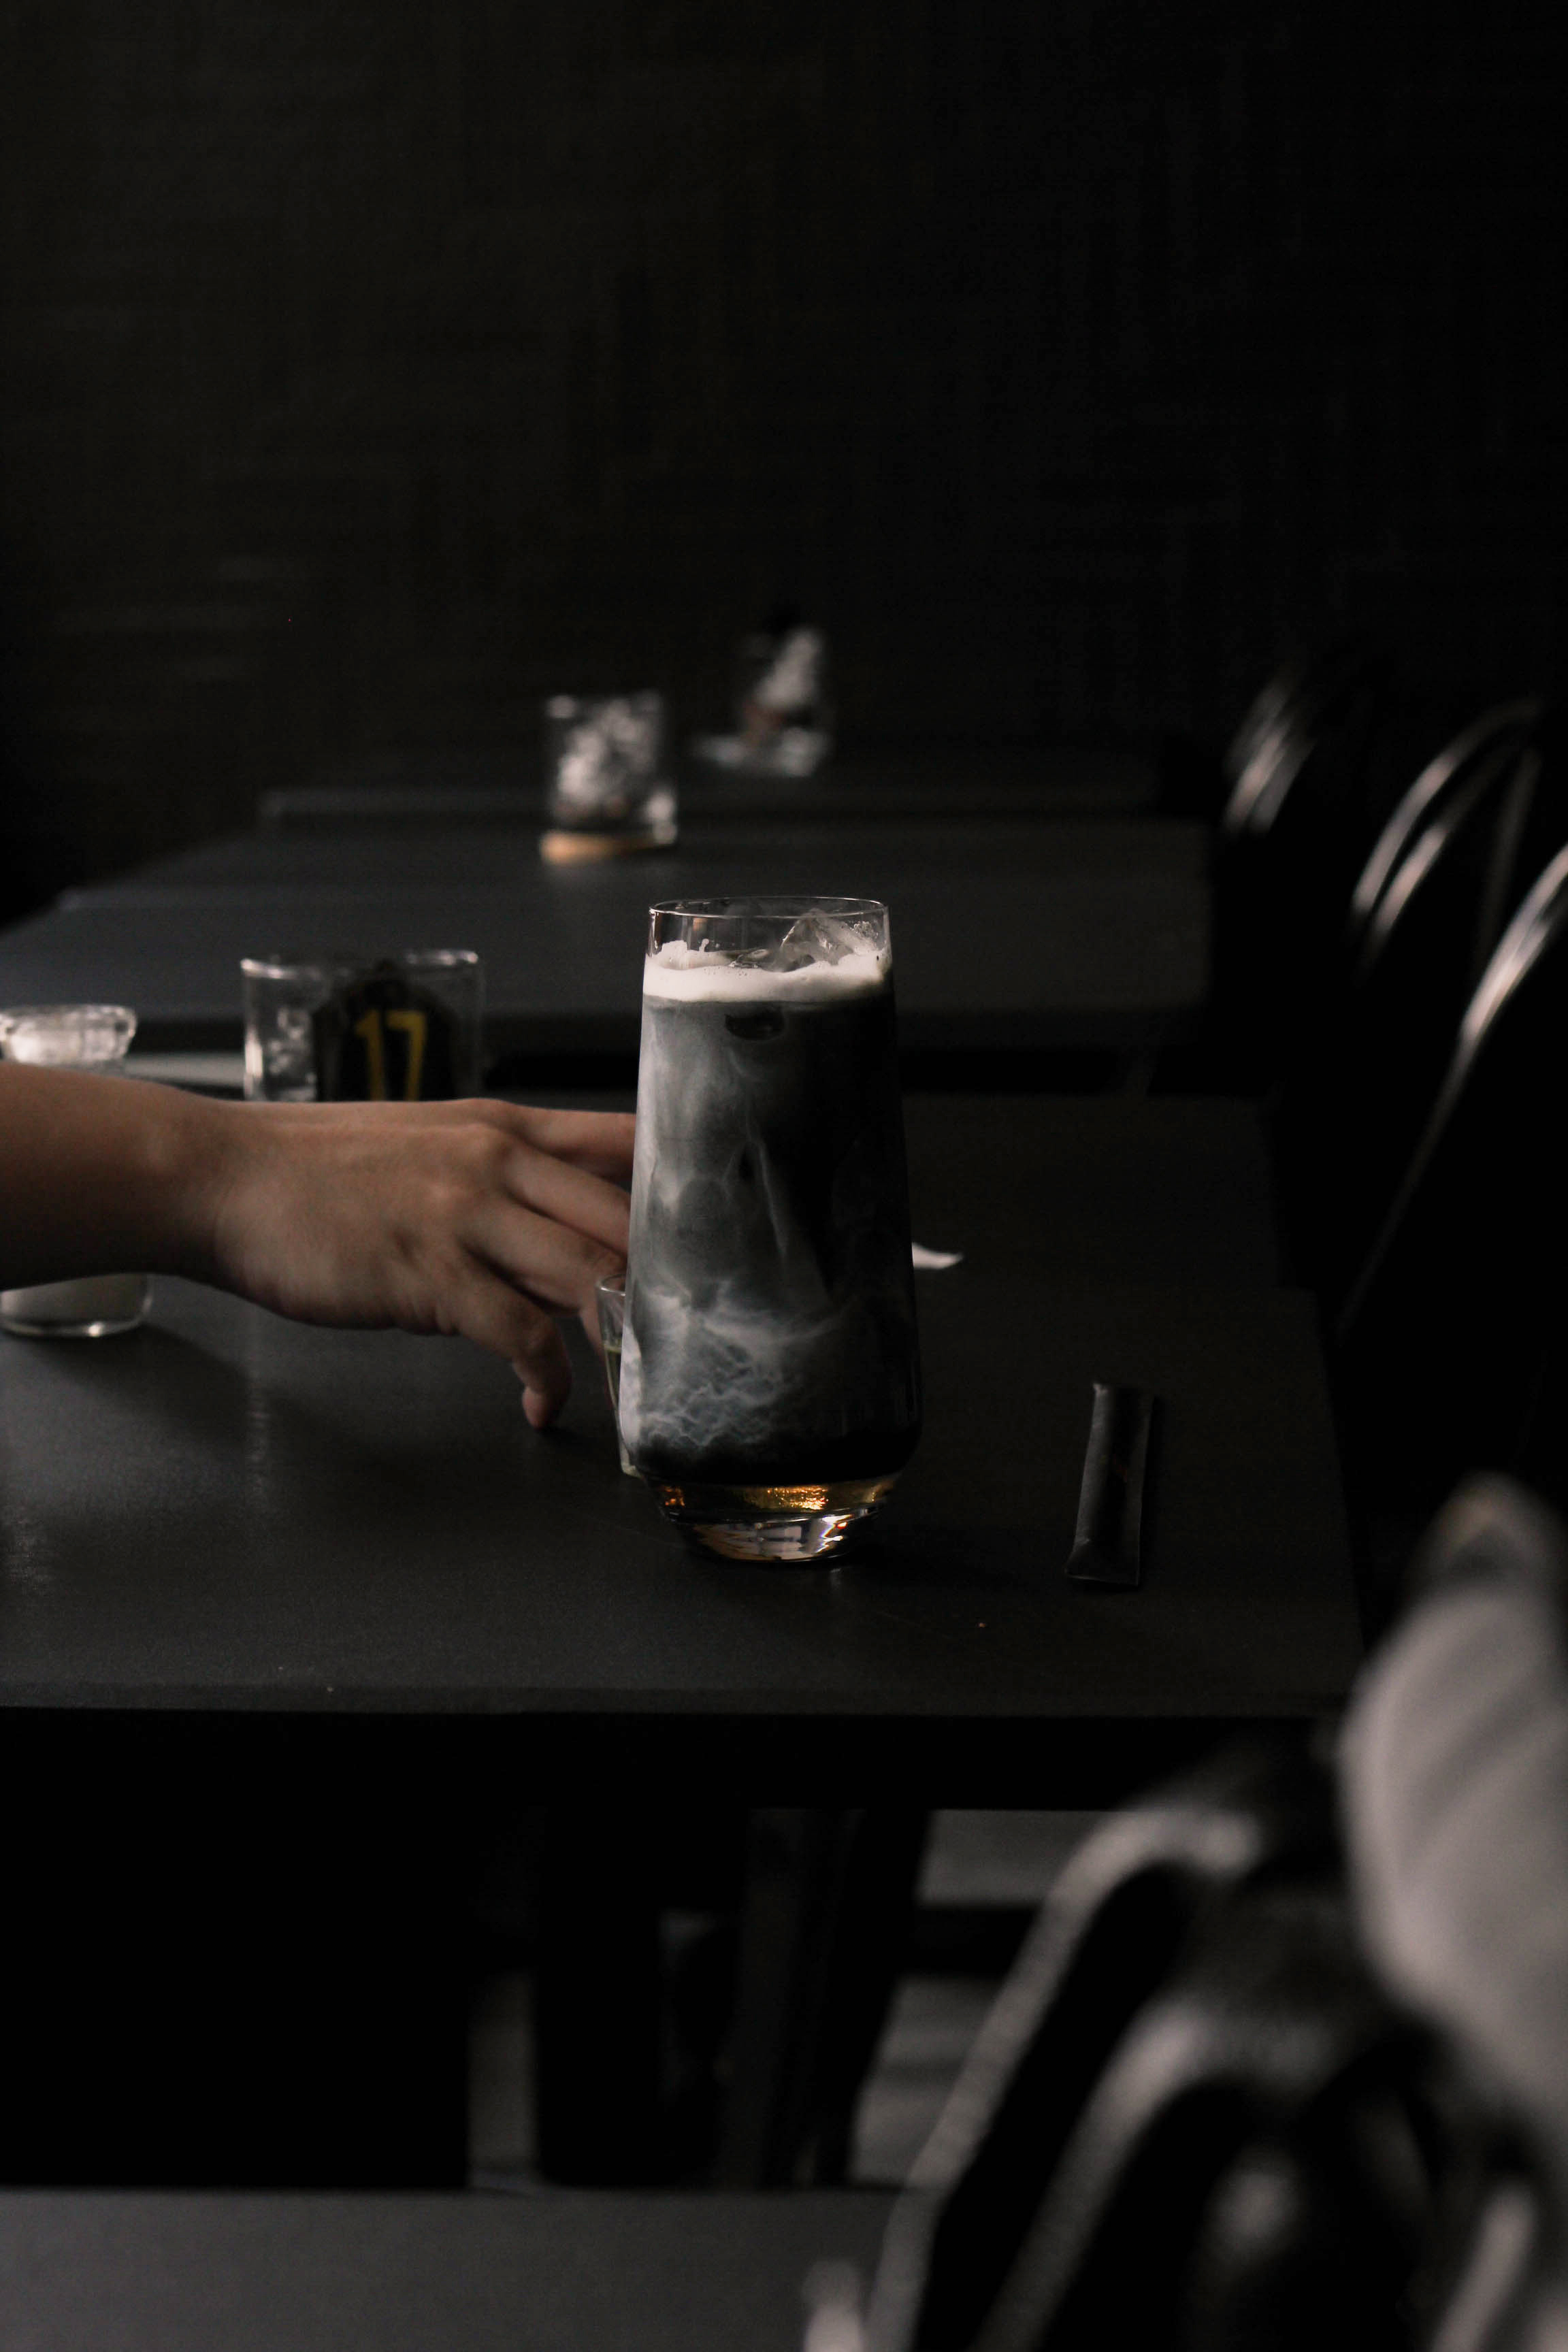
black, darkness, games, hand, photography, table, black and white, room, still life photography, night, drink